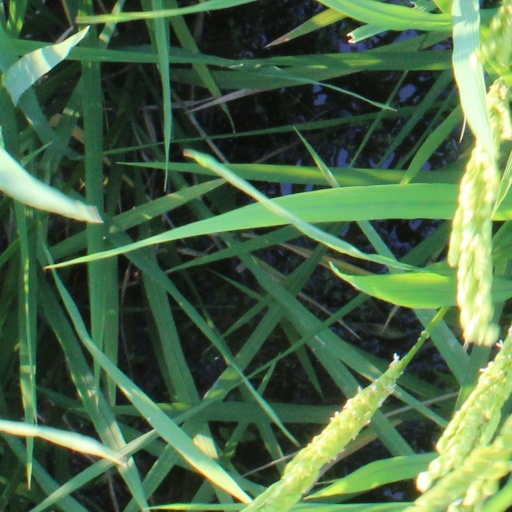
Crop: rice